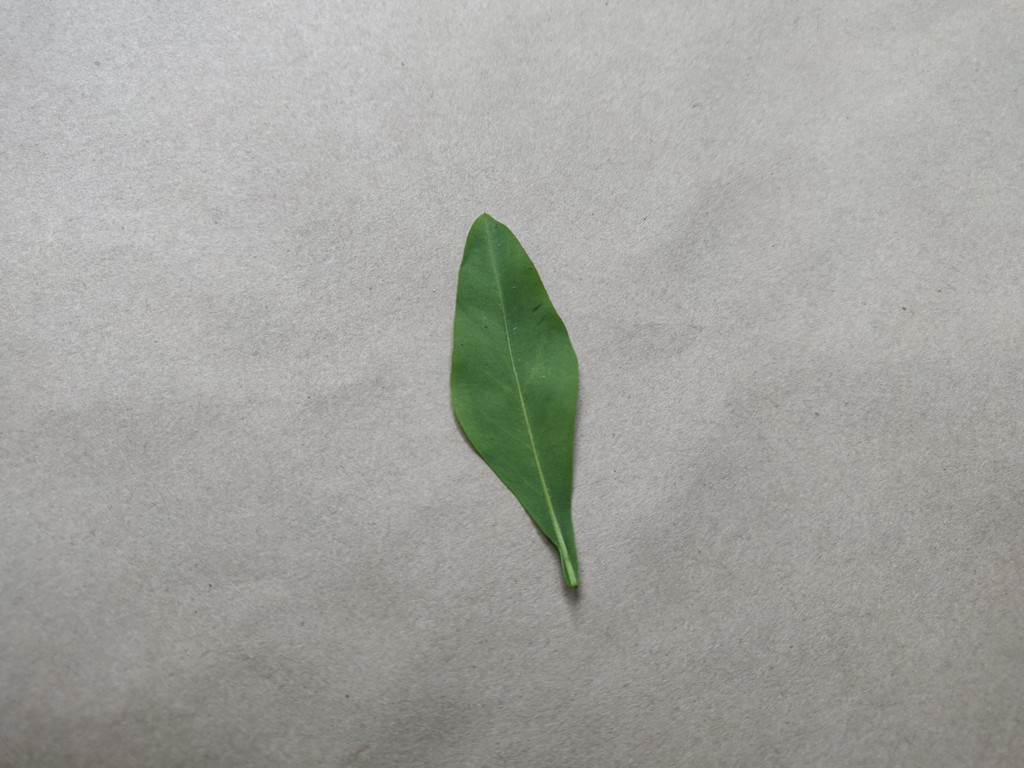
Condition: Healthy
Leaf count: single
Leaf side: back